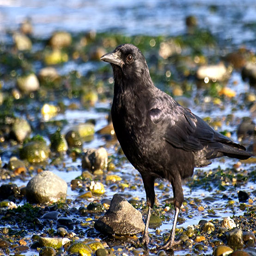
biological species in a stream